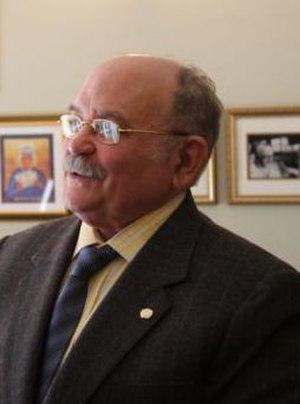
Miguel d’Escoto Brockmann, né le 5 février 1933 à Los Angeles et mort le 8 juin 2017 à Managua, est un diplomate nicaraguayen et prêtre catholique.